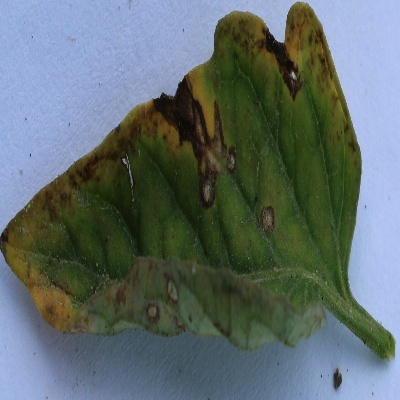
Crop: Tomato
Condition: leaf curl